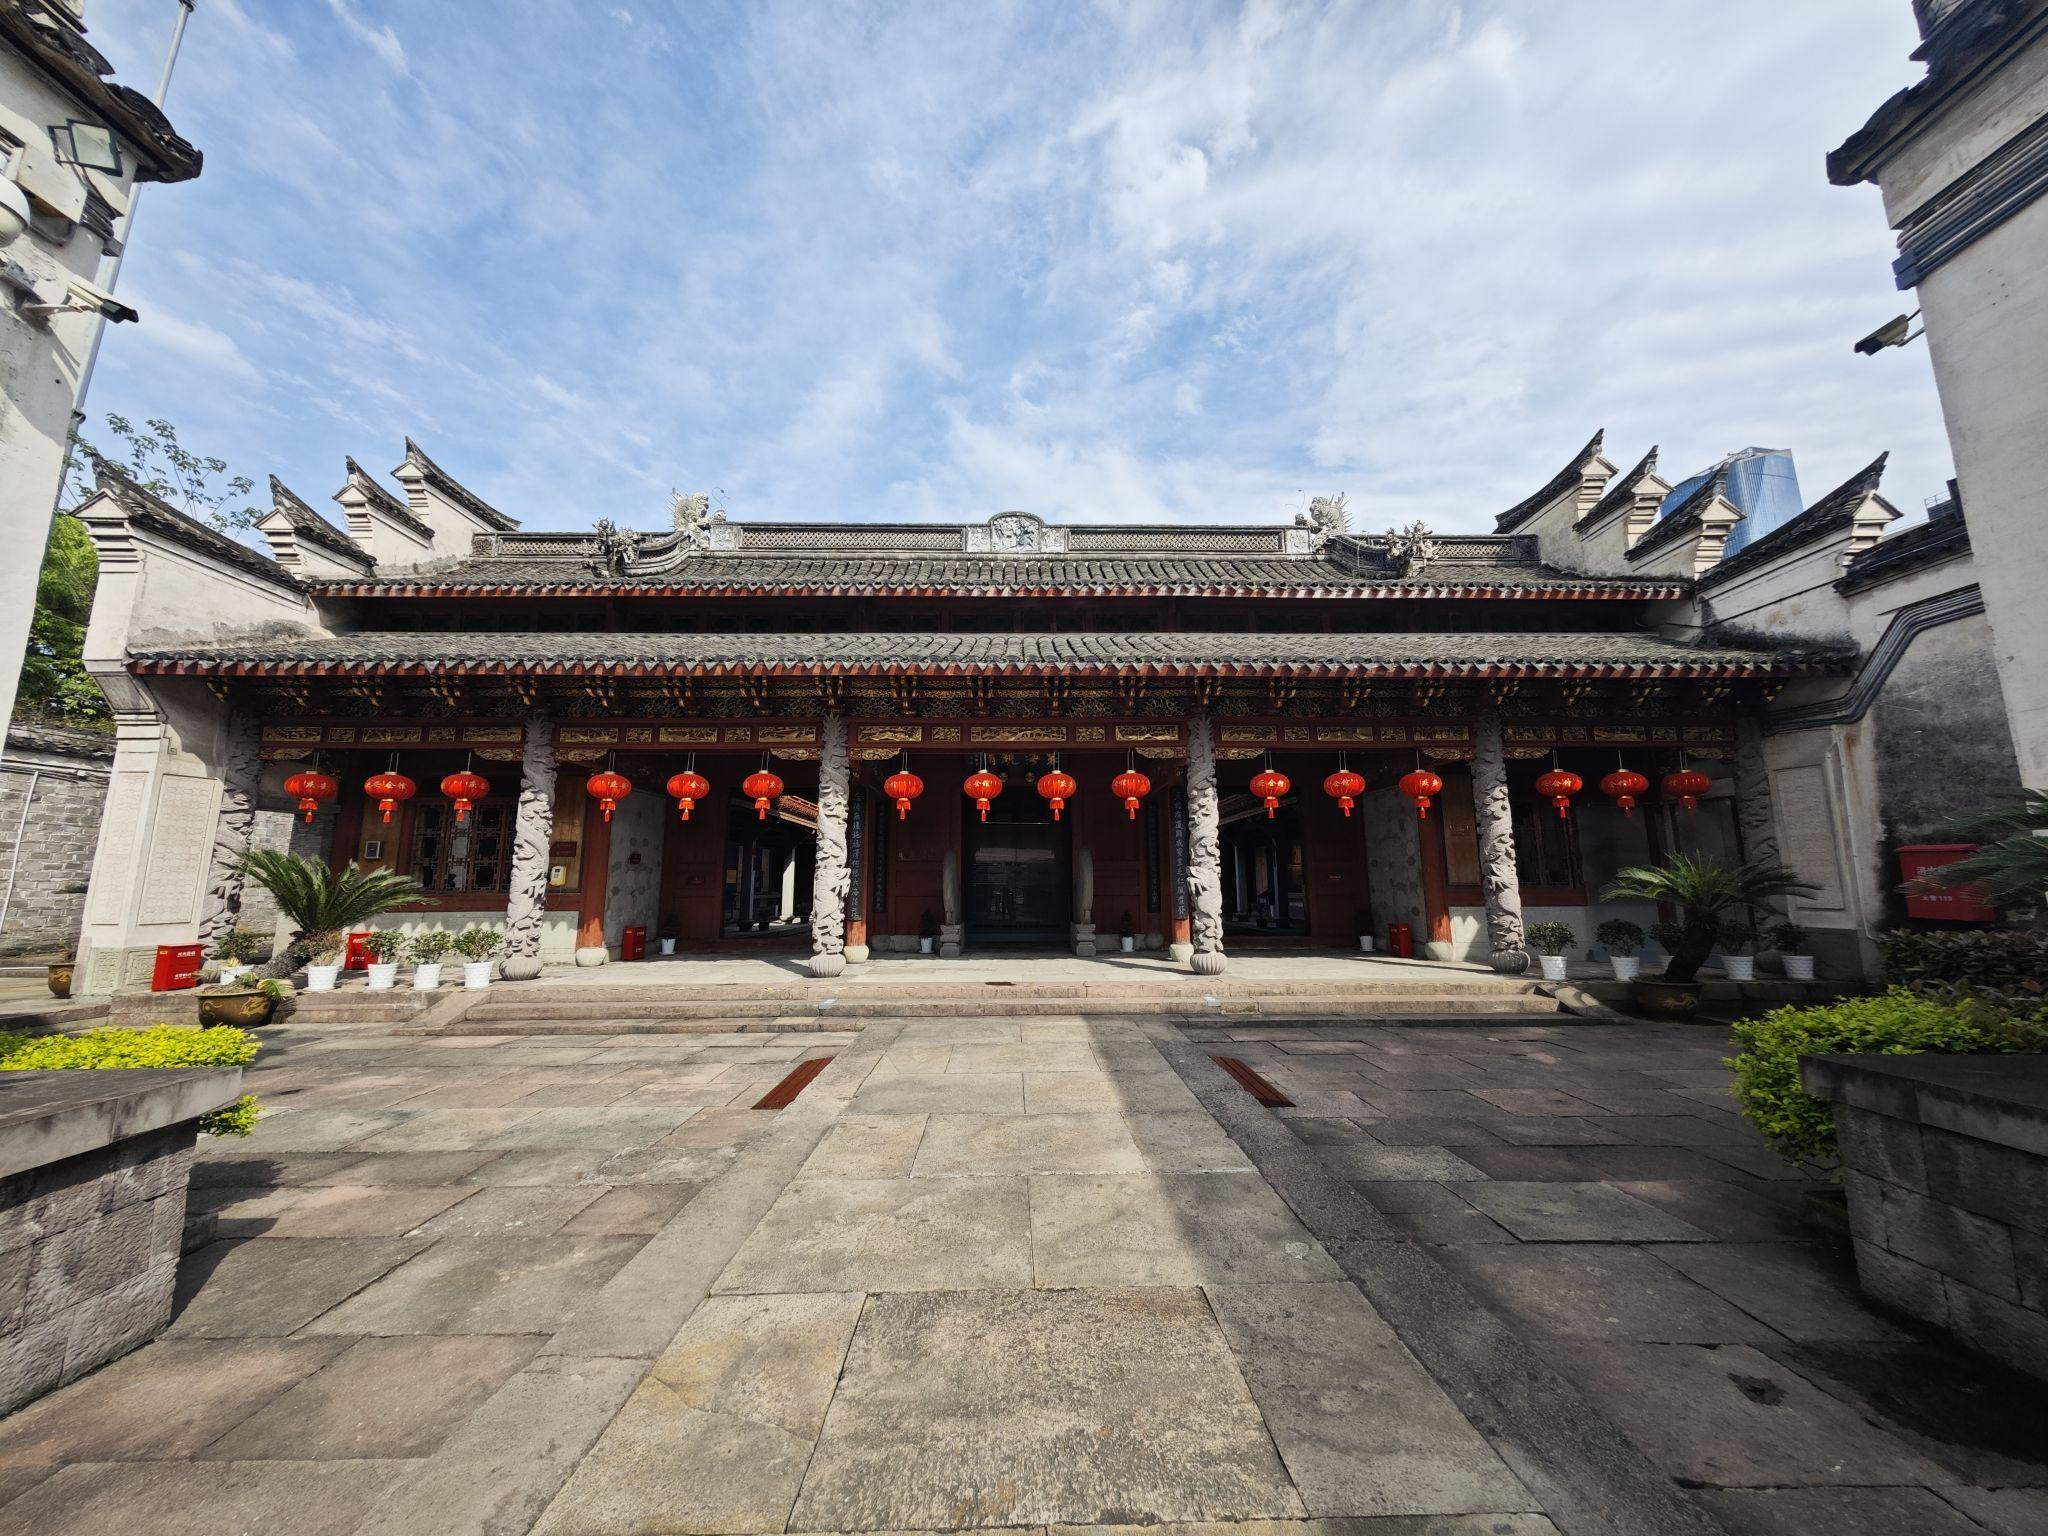
地标名称：庆安会馆
所在城市：宁波市·鄞州区